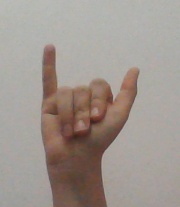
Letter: ya